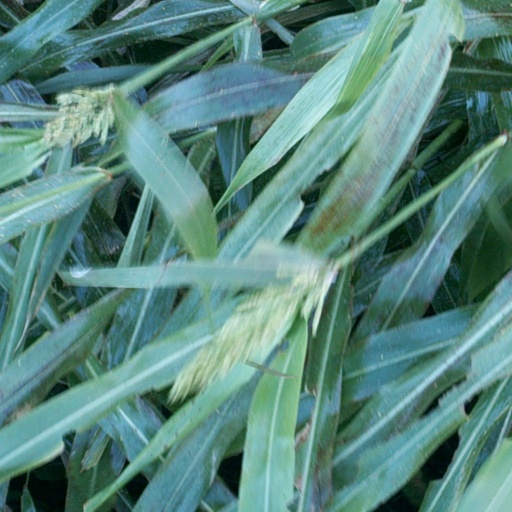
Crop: sorghum